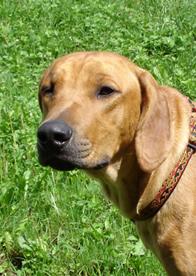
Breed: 230-n000080-Rhodesian_ridgeback